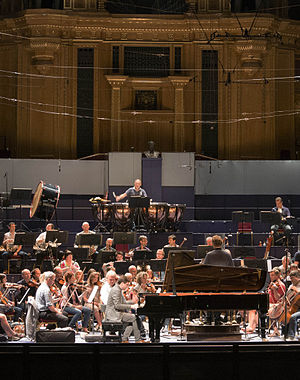
Thomas Søndergård
Thomas Søndergård øver med BBC National Orchestra of Wales i Royal Albert Hall i London, 2014
Thomas Søndergård er en dansk dirigent.